Birch dieback

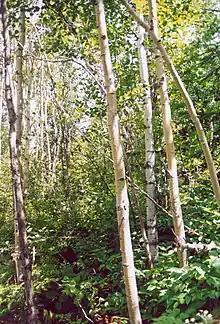
Paper birch in Quebec

A birch dieback event occurred in the eastern United States and Canada between about 1930 and 1950. Species affected included yellow birch ("Betula alleghaniensis"), paper birch ("Betula papyrifera") and gray birch ("Betula populifolia") and several features were noted: the dieback was preceded by a reduction in growth rate, there was an east/west gradient, with eastern areas being more severely affected, and the trend was reversed in the 1950s. The bronze birch borer was found to attack and kill trees already weakened by the disease, and honey fungus ("Armillaria" spp.) invaded the root systems wreaking further damage. The disease was afterwards linked to a rise in temperature of 1 °C (2 °F) that occurred in eastern Canada at that time. This likely caused warmer soils with some tree rootlets dying, and trees under stress from other causes were the most likely to suffer.